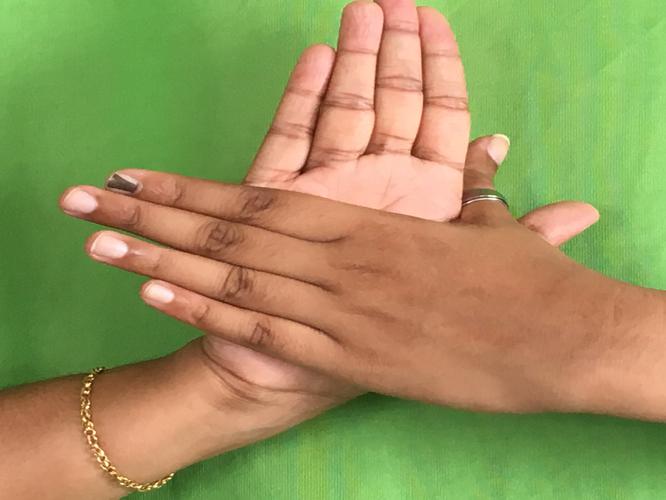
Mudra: Chakra
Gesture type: double_hand